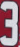
Number: 3